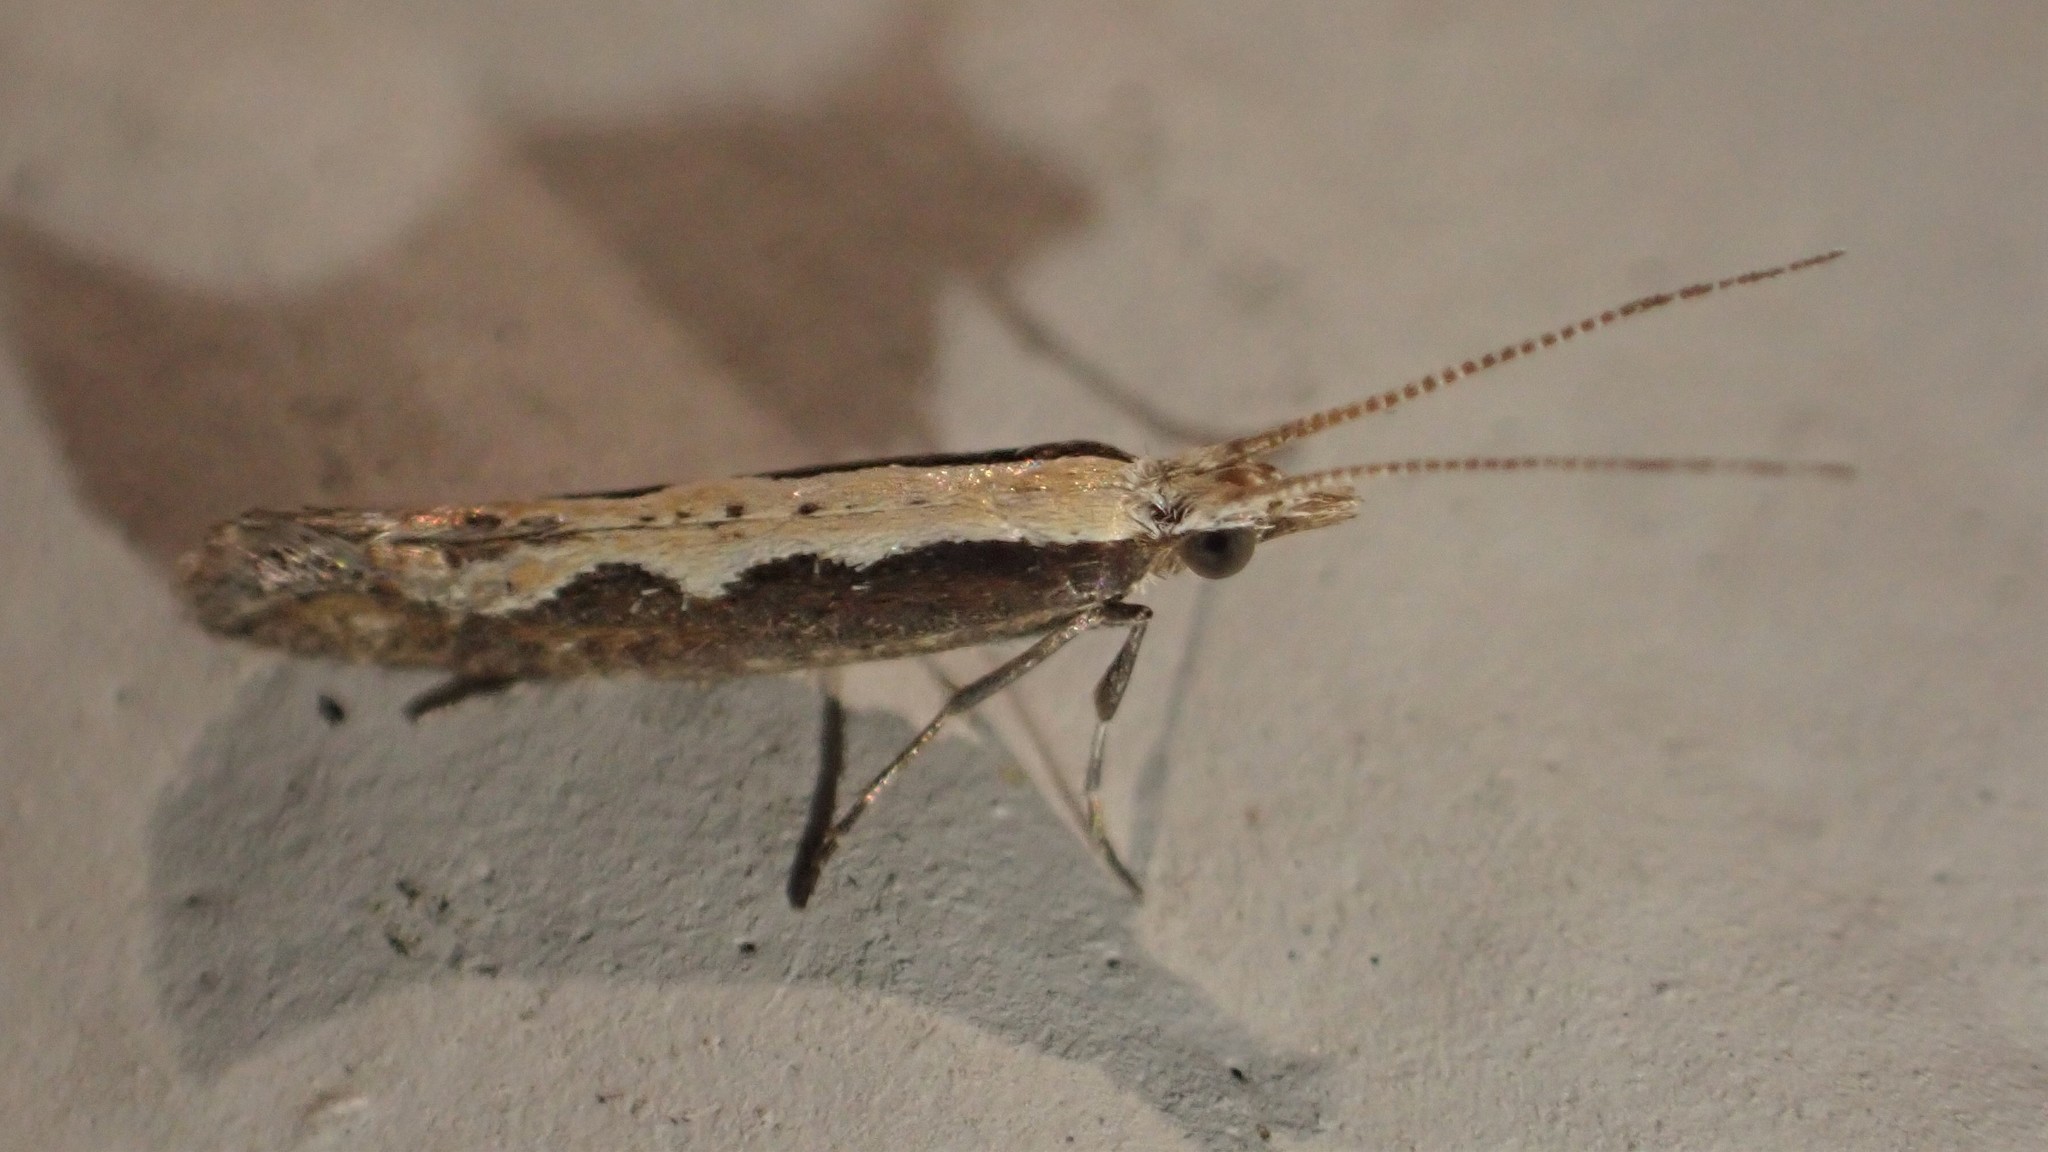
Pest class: diamondback_moth